David Cicilline

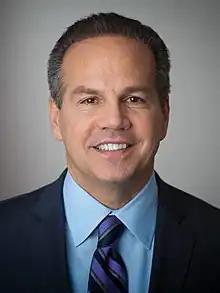
Official portrait, 2015

David Nicola Cicilline (born July 15, 1961) is an American lawyer and politician who served as the U.S. representative for from 2011 to 2023. A member of the Democratic Party, he was the 36th mayor of Providence from 2003 to 2011, the first openly gay mayor of a U.S. state capital.